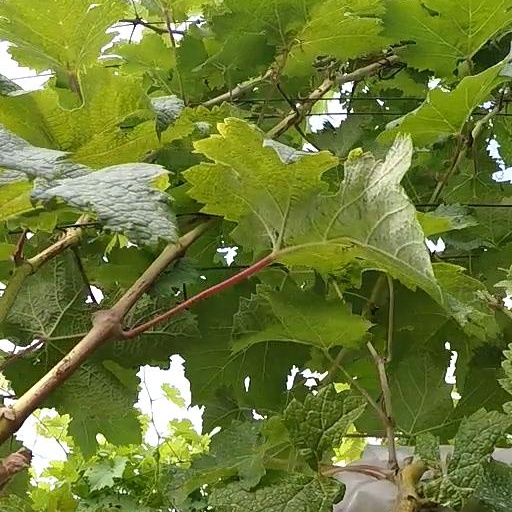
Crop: grape